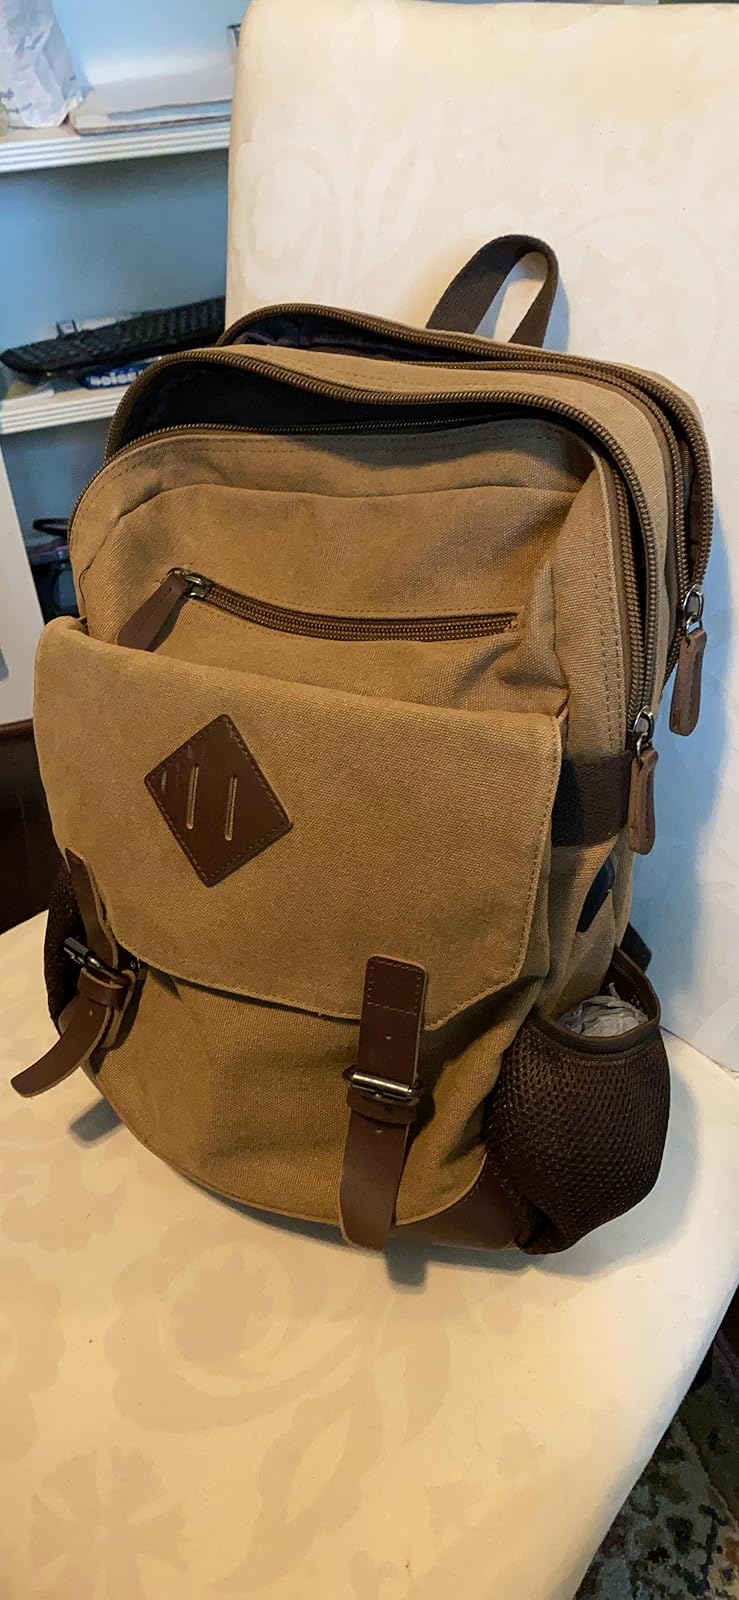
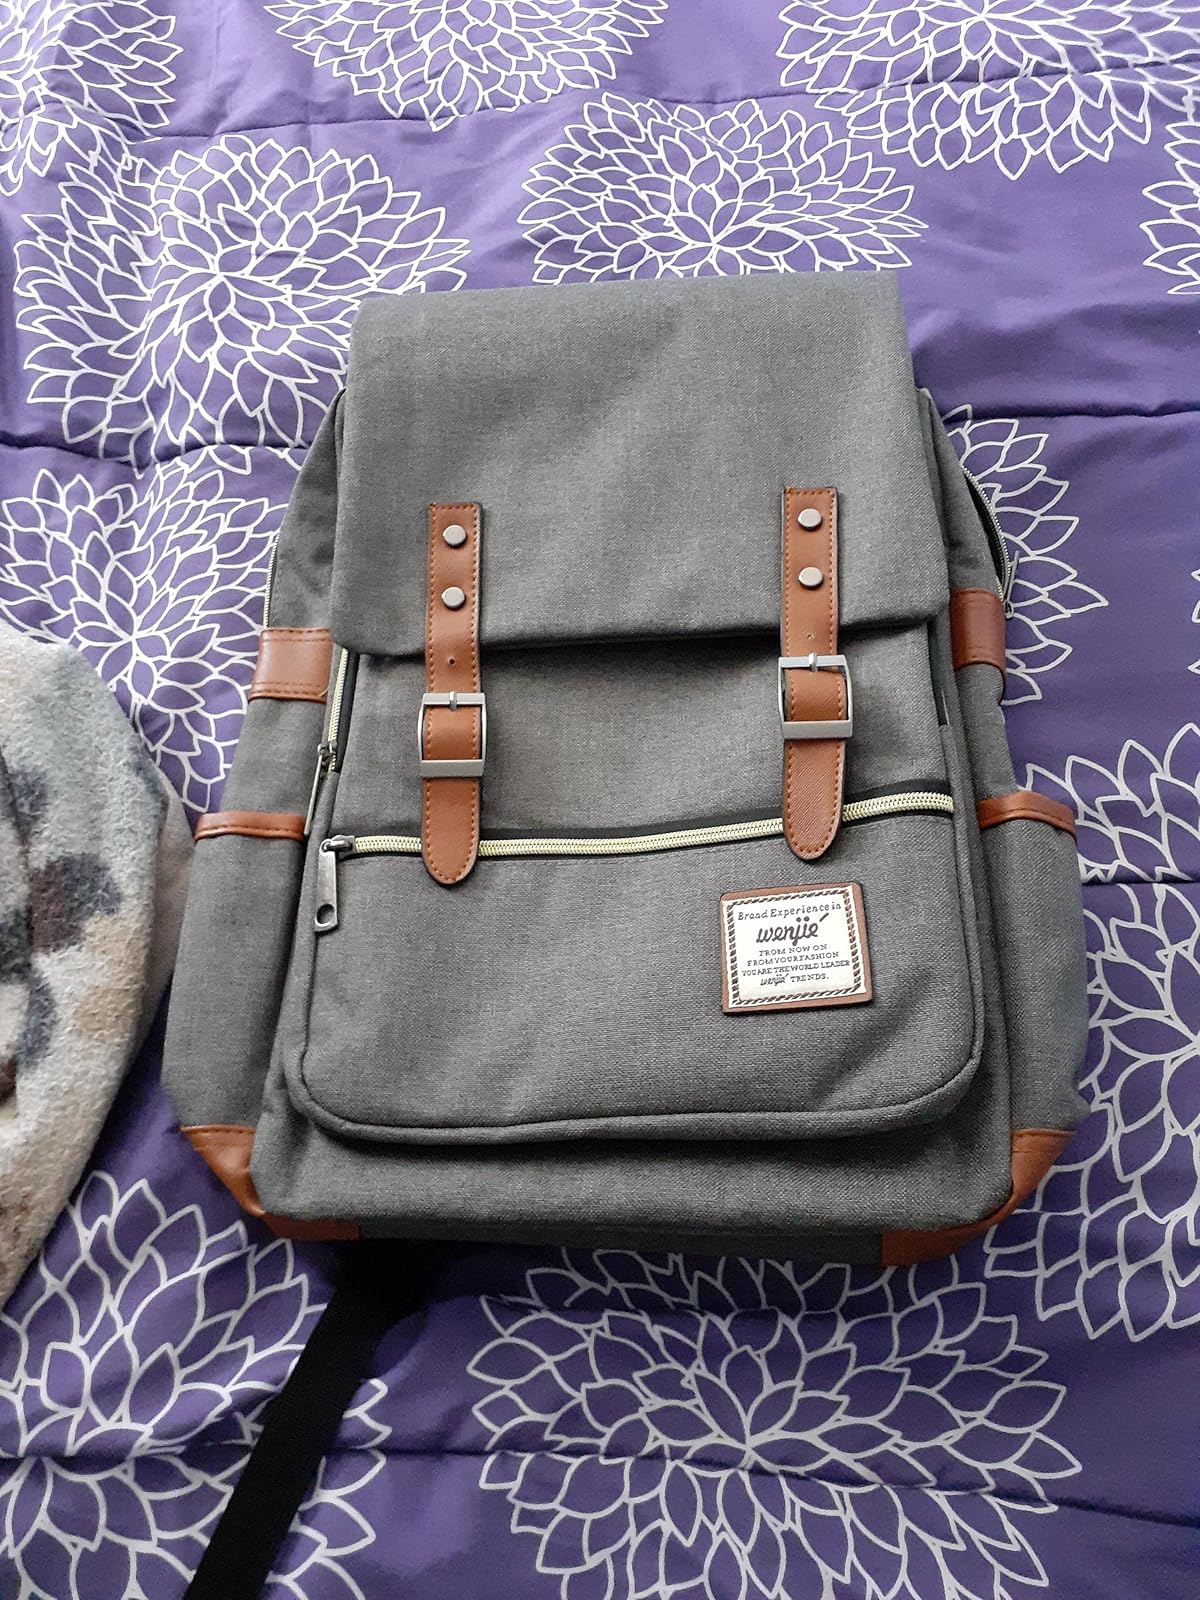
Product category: bag
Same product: no